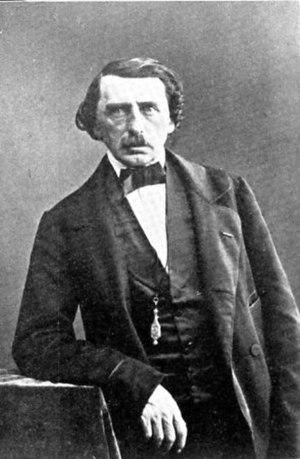
Hippolyte Julien Joseph Lucas, est un écrivain français. Il est le fils de Joseph Lucas, avoué à la cour d’appel et de Jeanne Gay.